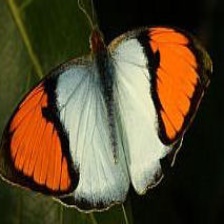
Species: ORANGE TIP
Butterfly family (ImageNet category): cabbage_butterfly